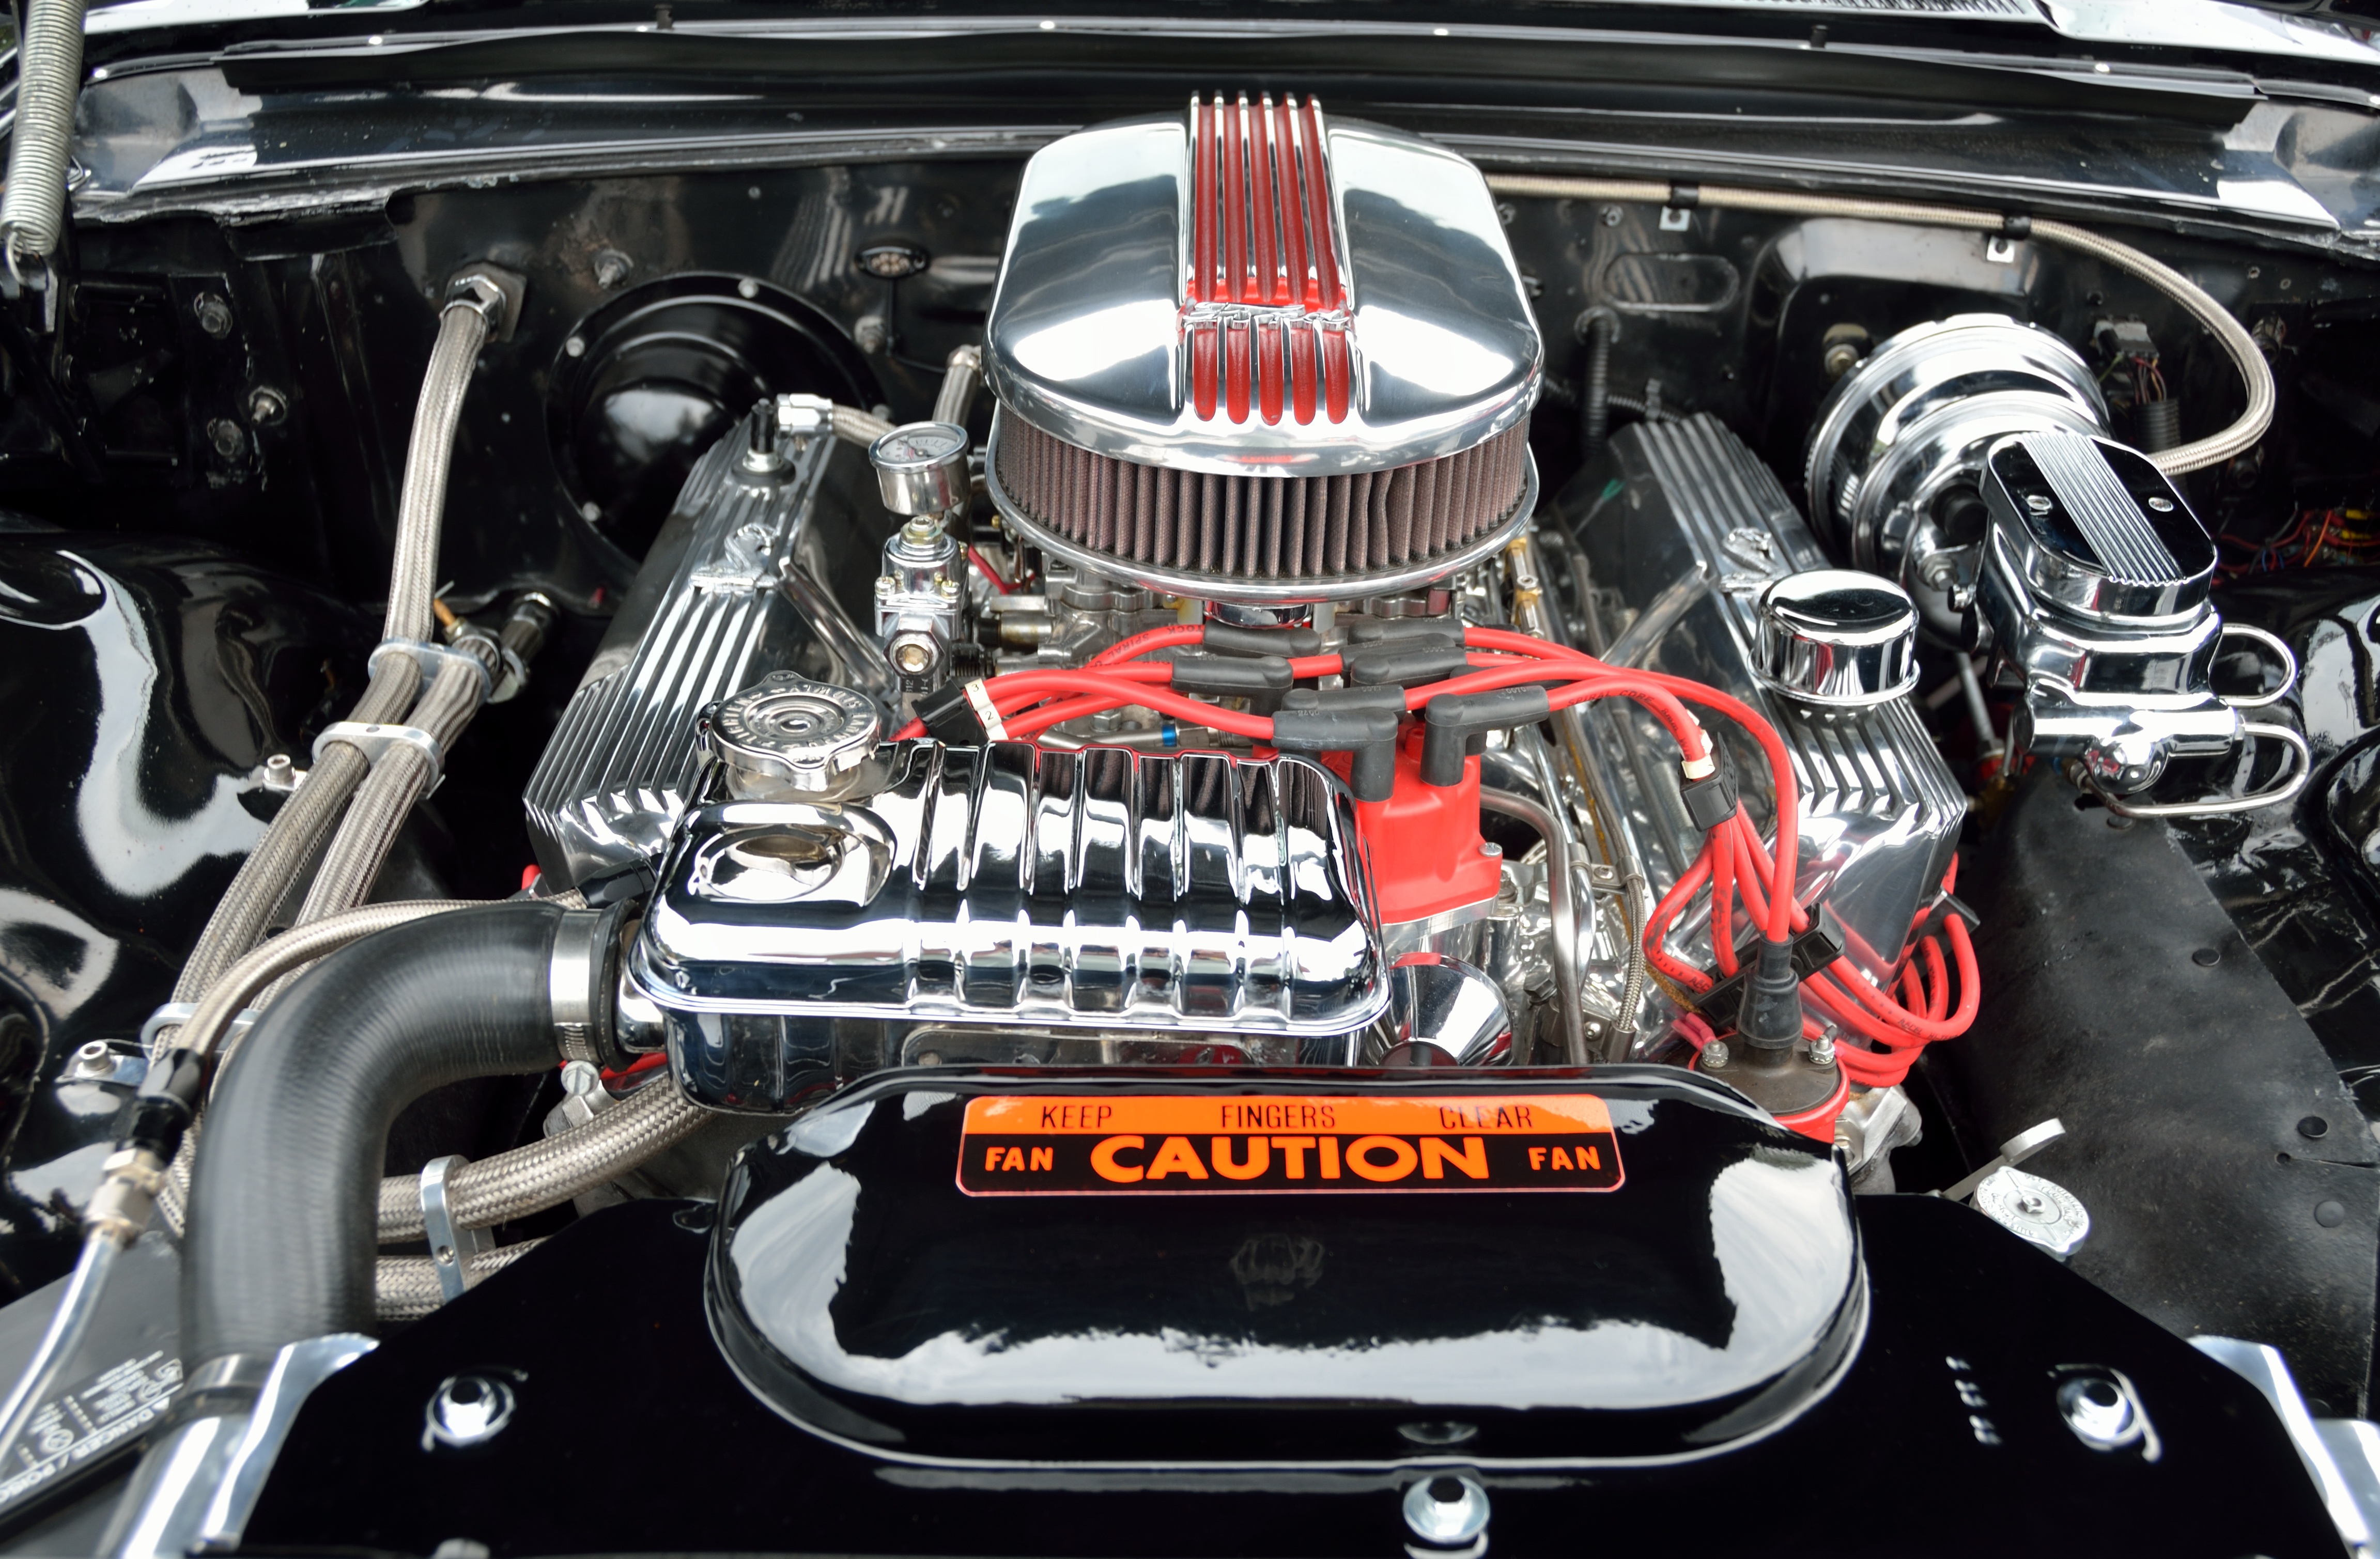
technology, car, automobile, transportation, repair, vehicle, metal, clean, auto, machine, speed, automotive, sports car, hood, muscle car, race car, power, chrome, mechanical, engine, motor, shiny, restored, fuel, mechanic, metallic, maintenance, car engine, customized, land vehicle, automobile make, automotive exterior, compact car, luxury vehicle, automotive engine part